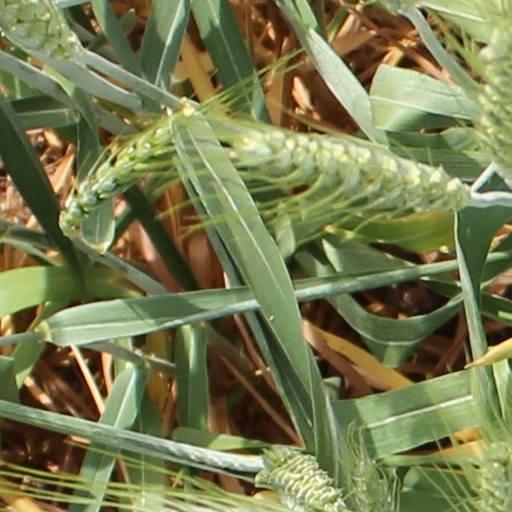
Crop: wheat